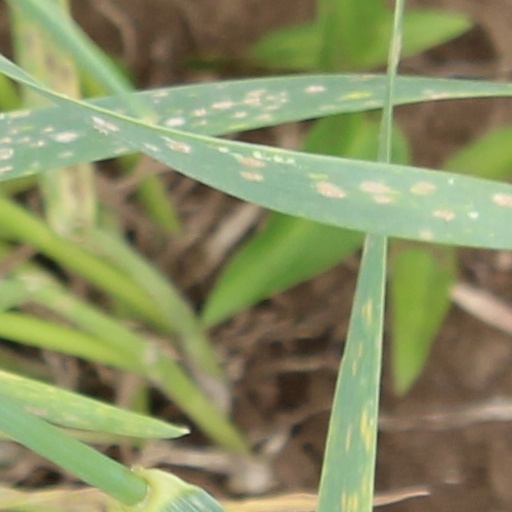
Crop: wheat